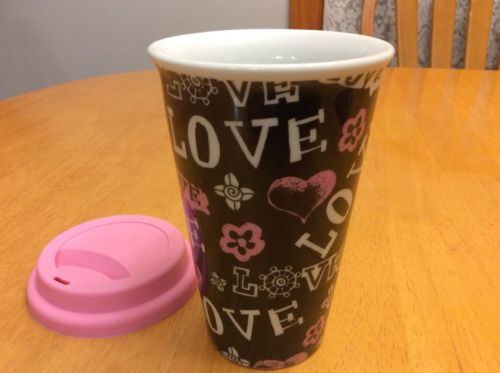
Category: mug